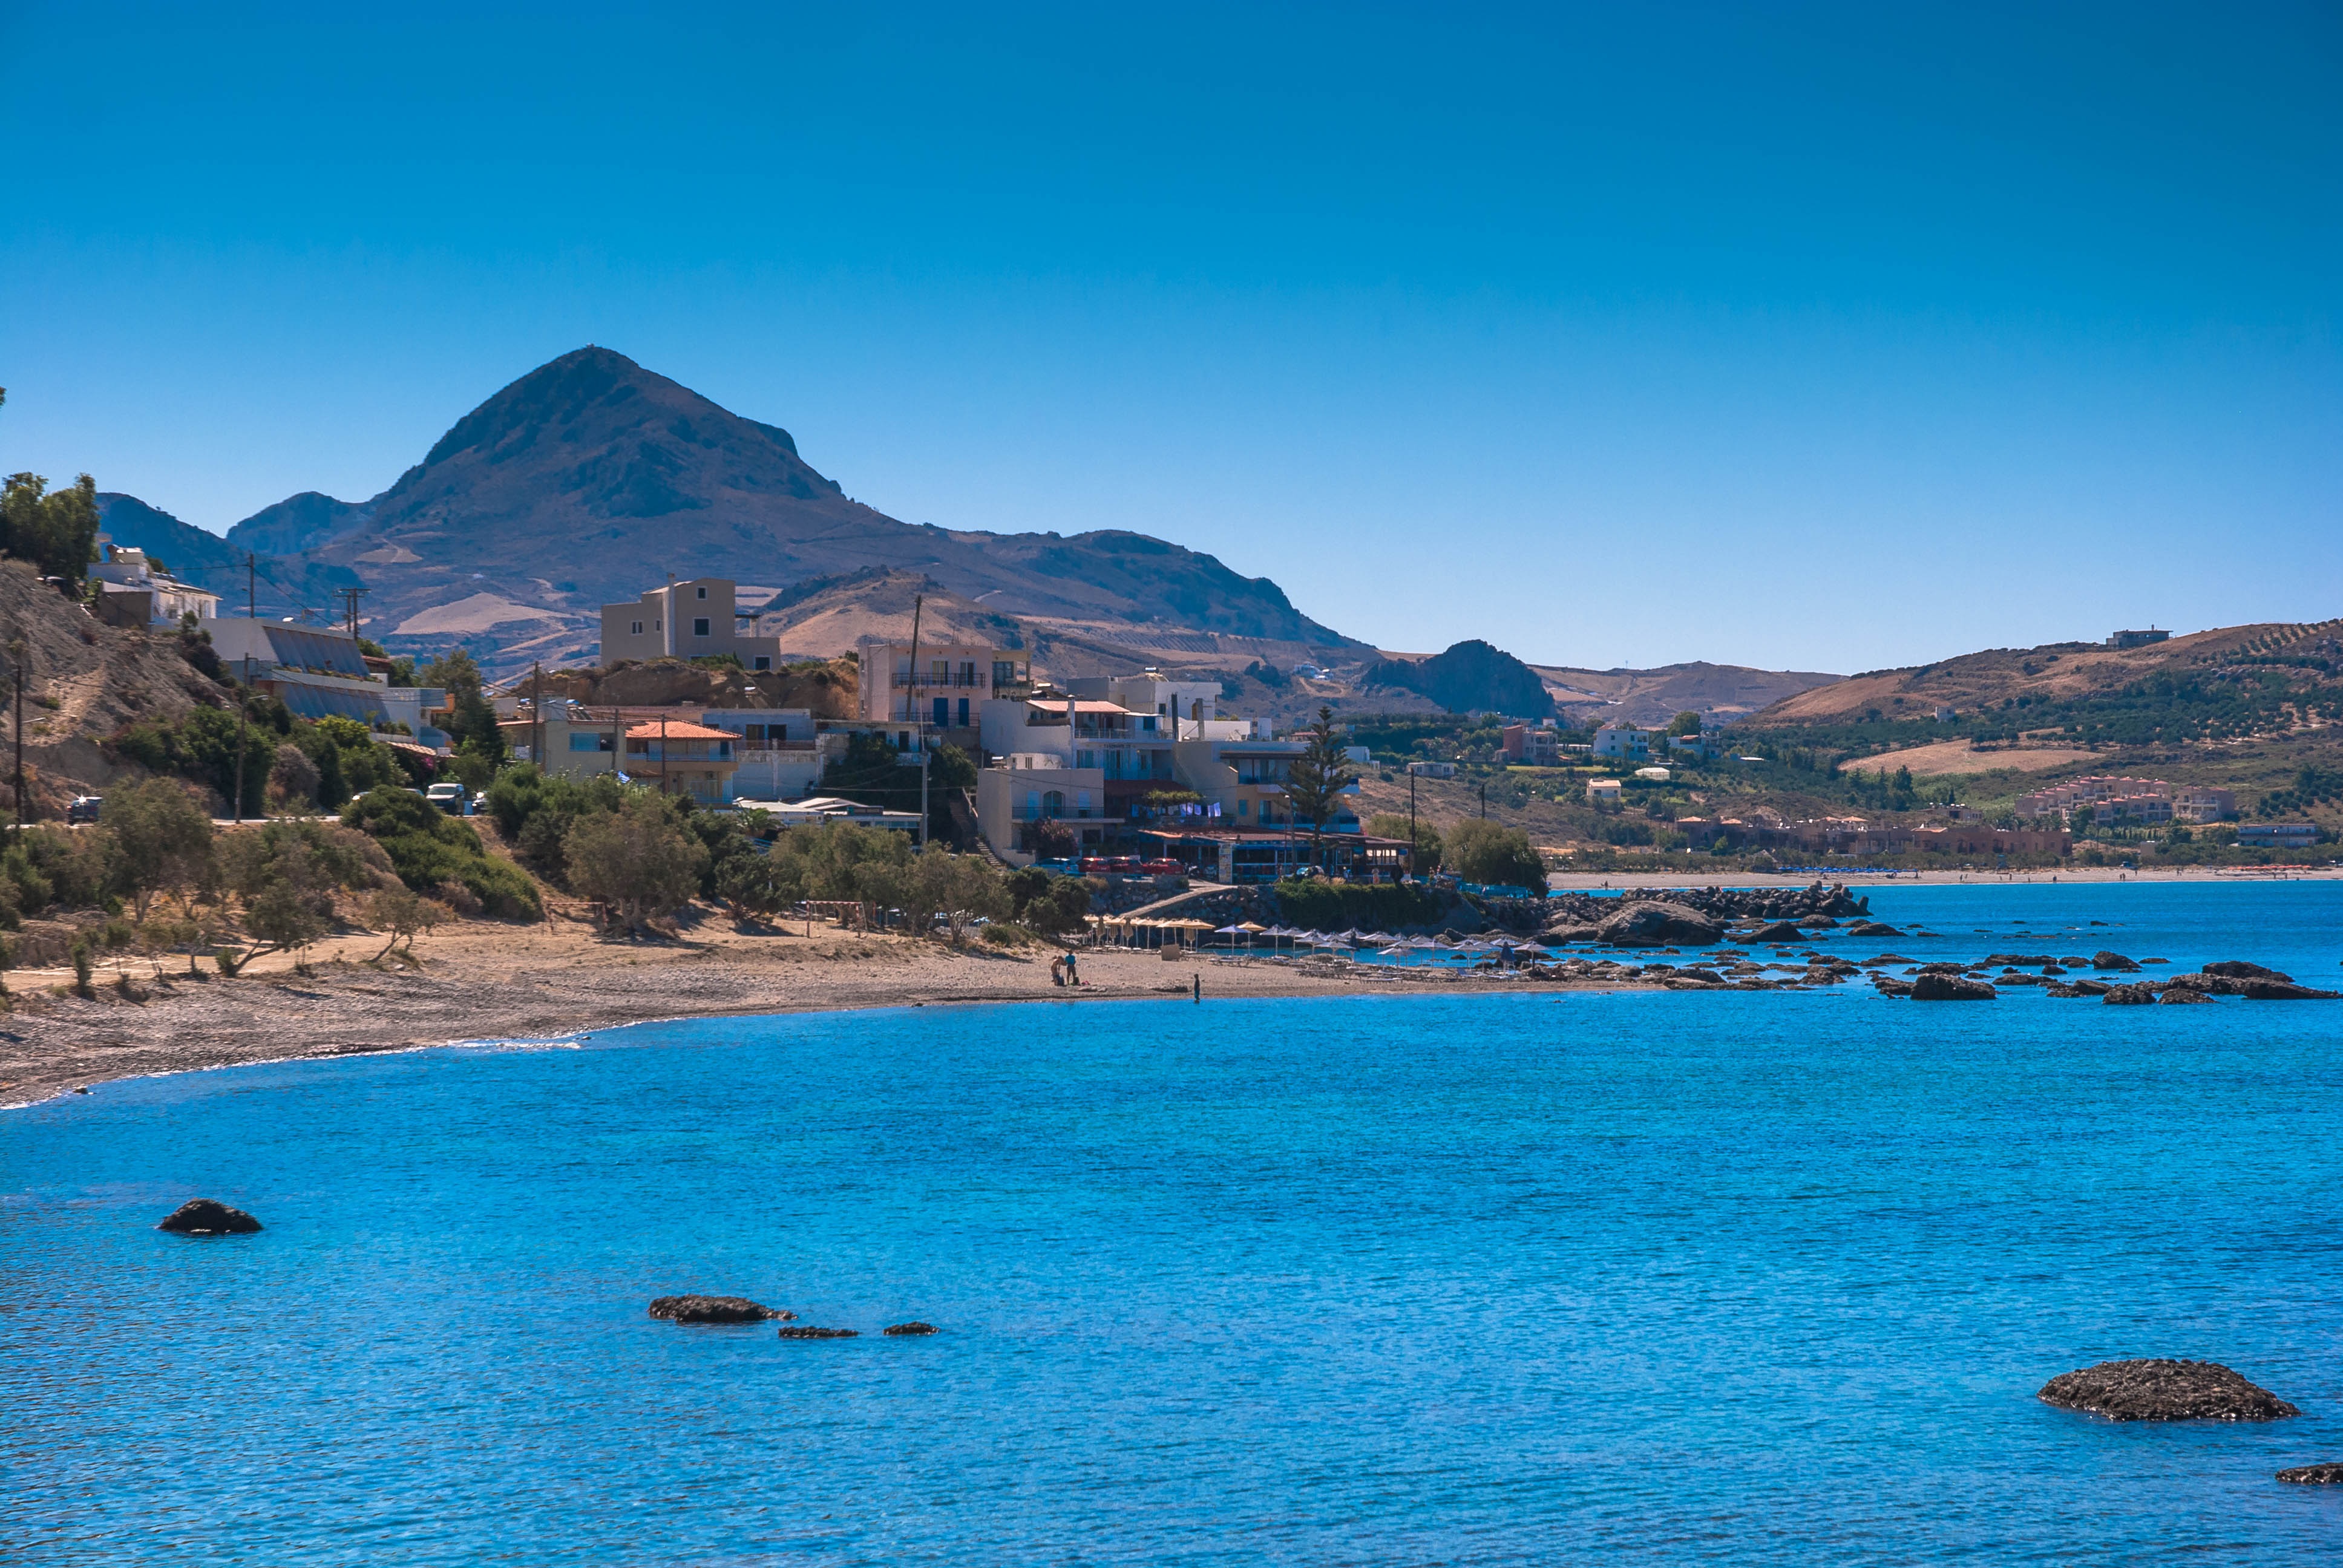
beach, landscape, sea, coast, water, nature, vacation, cove, color, lagoon, bay, body of water, mountains, cape, crete, islet, landform, plakias, geographical feature